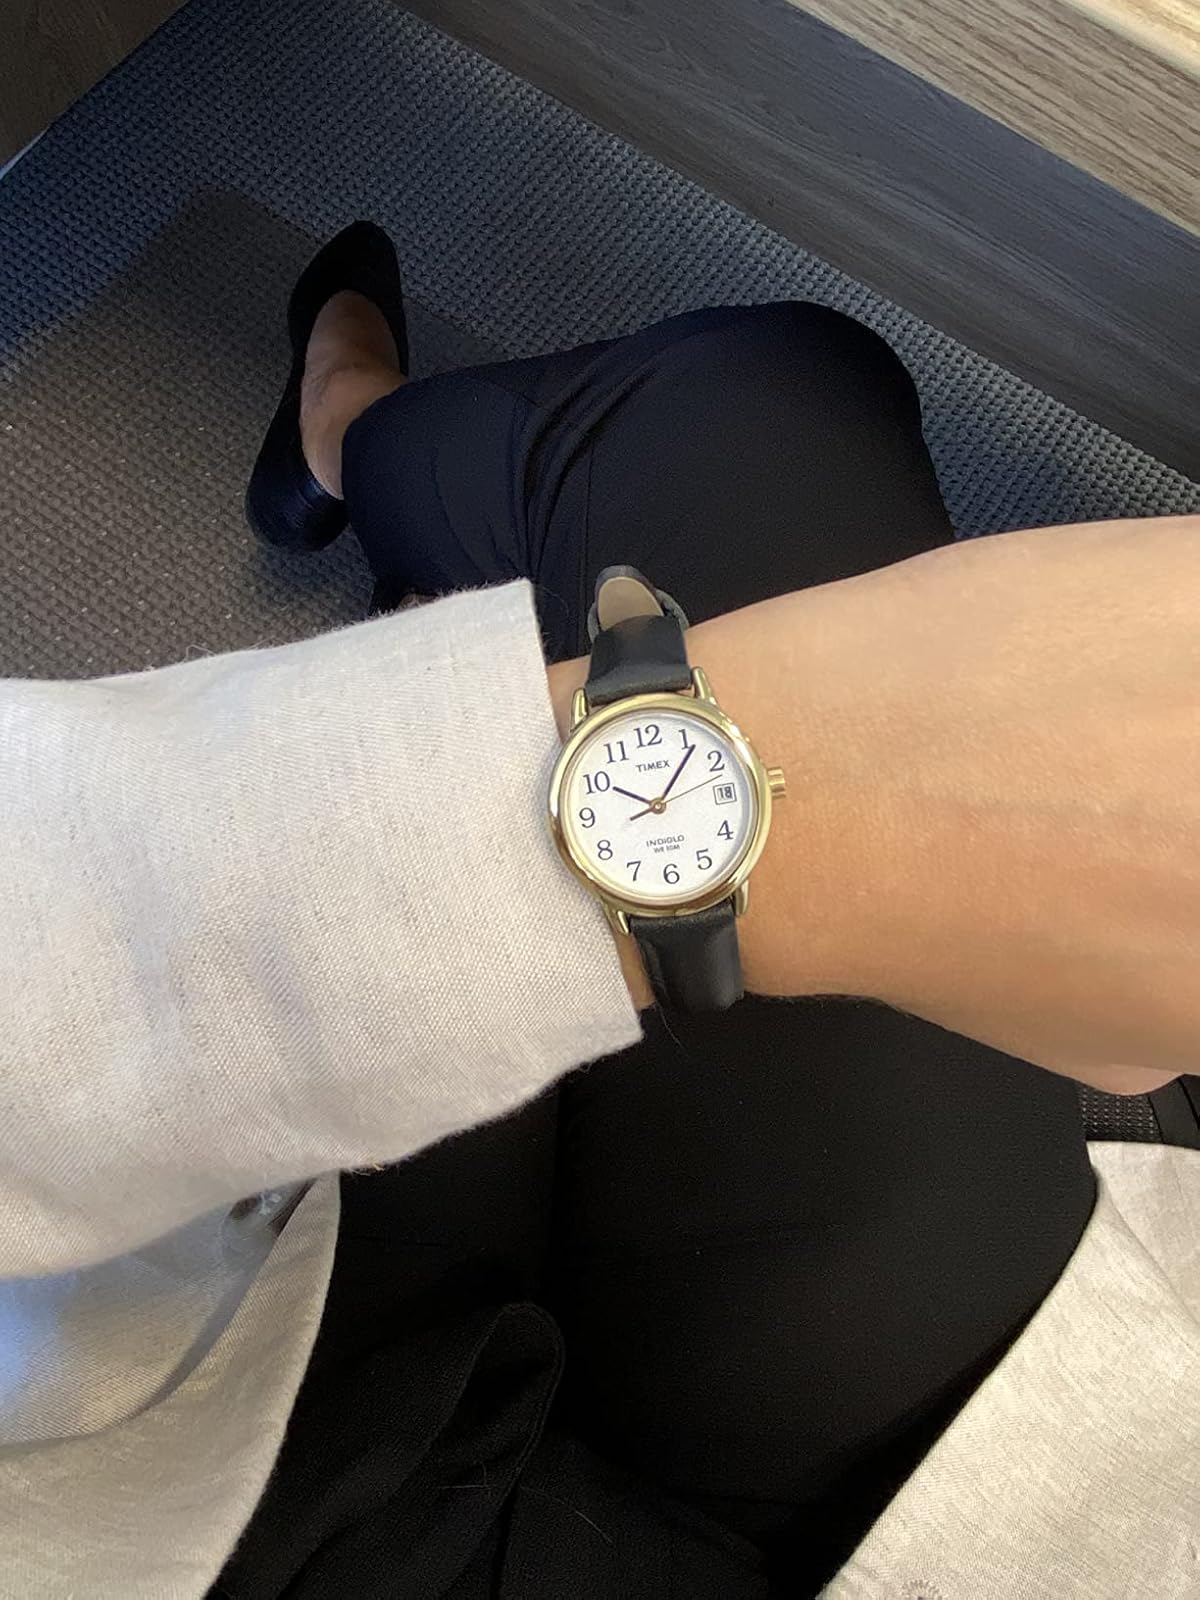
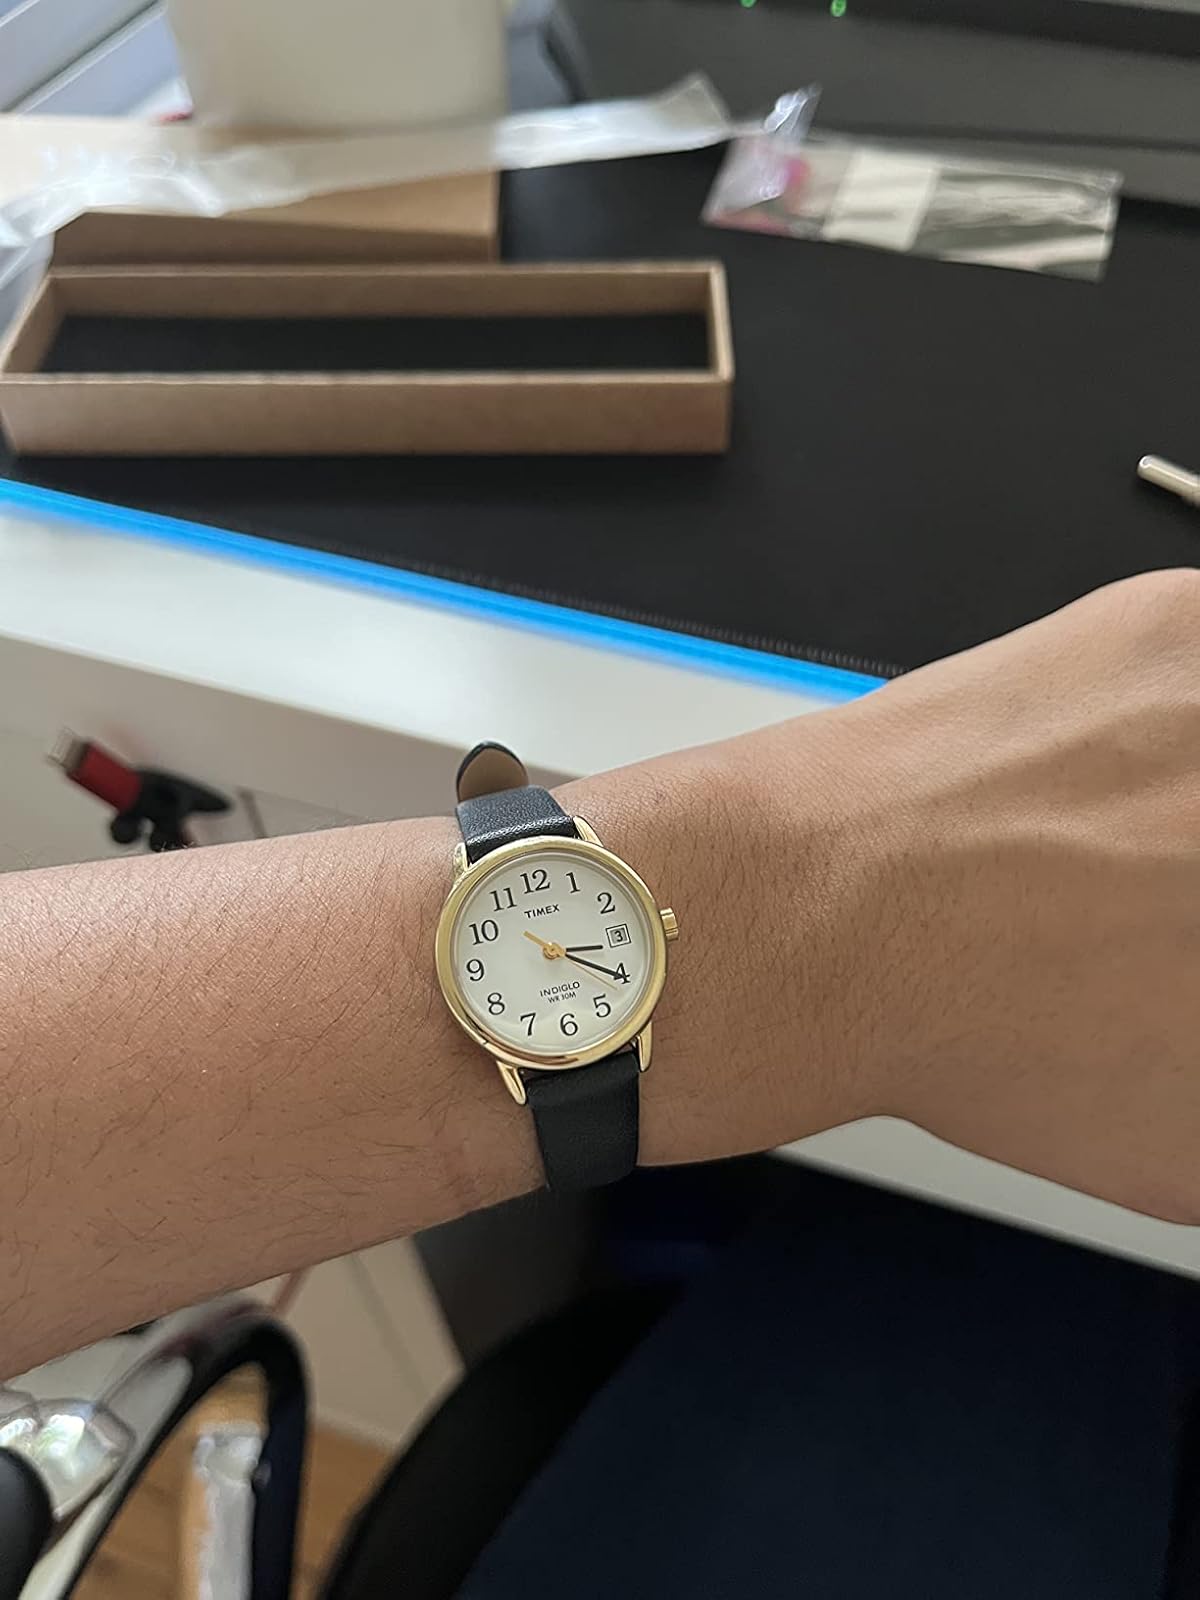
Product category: accessories_watch
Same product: yes